Baldersby St James Primary School

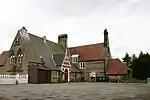
The school, in 2006

Baldersby St James Primary School is a former school in Baldersby St James, a village in North Yorkshire, in England.